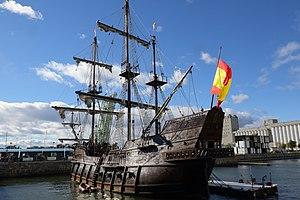
Un galion est un grand navire à voiles armé, naviguant en escorte, destiné aux échanges avec les colonies européennes entre le XVIᵉ et le XVIIIᵉ siècle.